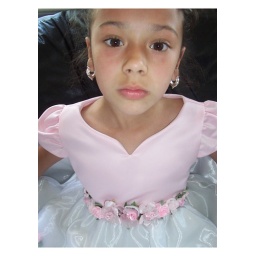
in a pink dress with flowers